Fanny Cornforth

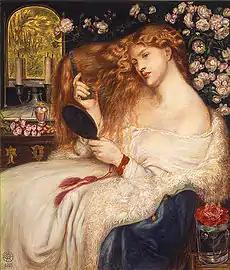
"Lady Lilith", 1867.

Cornforth met Rossetti in 1856, and became his model and mistress in the absence of Elizabeth Siddall whom Rossetti married in 1860. Many biographers presumed Siddall disliked Cornforth, but there is no proof that Siddall even knew of her existence. Cornforth's first role was as to model the head of the principal figure in the painting "Found", which she later described, saying he "put my head against the wall and drew it for the head of the calf picture".